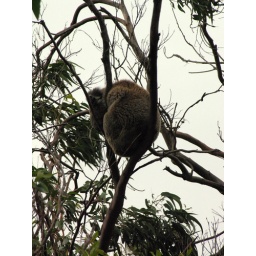
Koala bear asleep in gum tree at Kennett River along Great Ocean Road in Victoria (Australia).